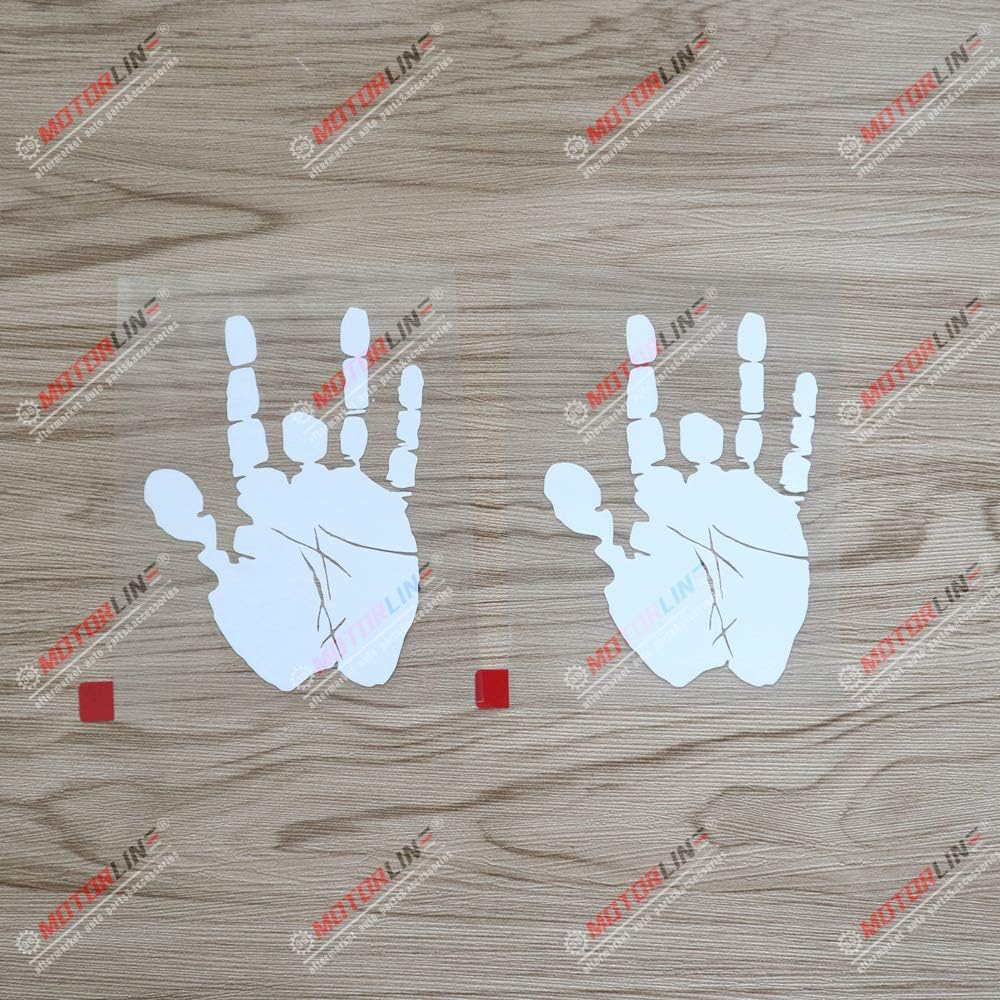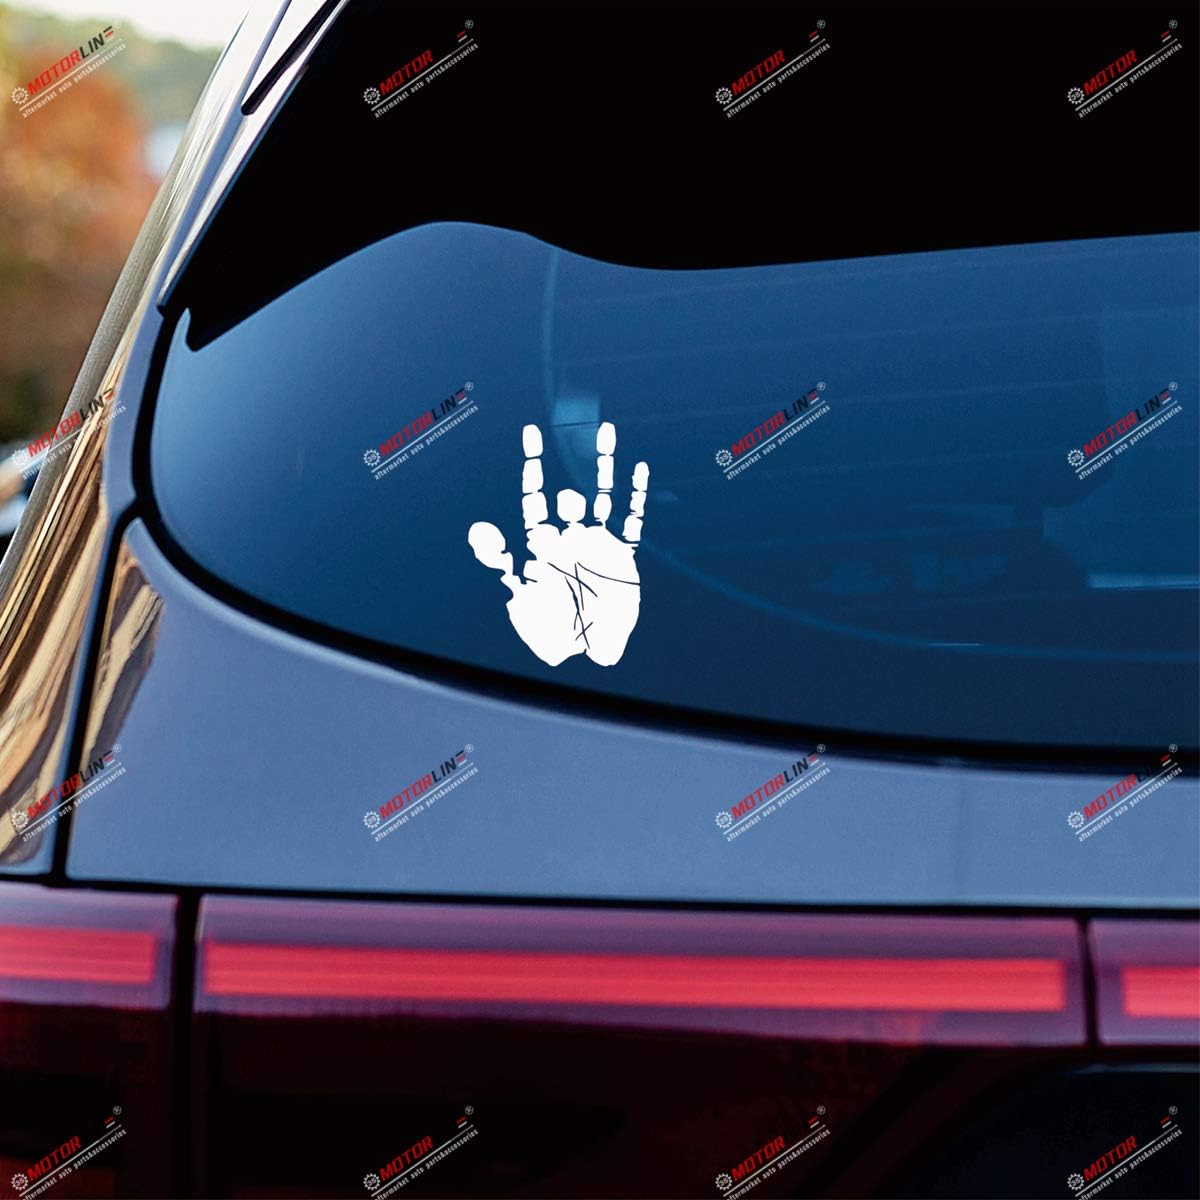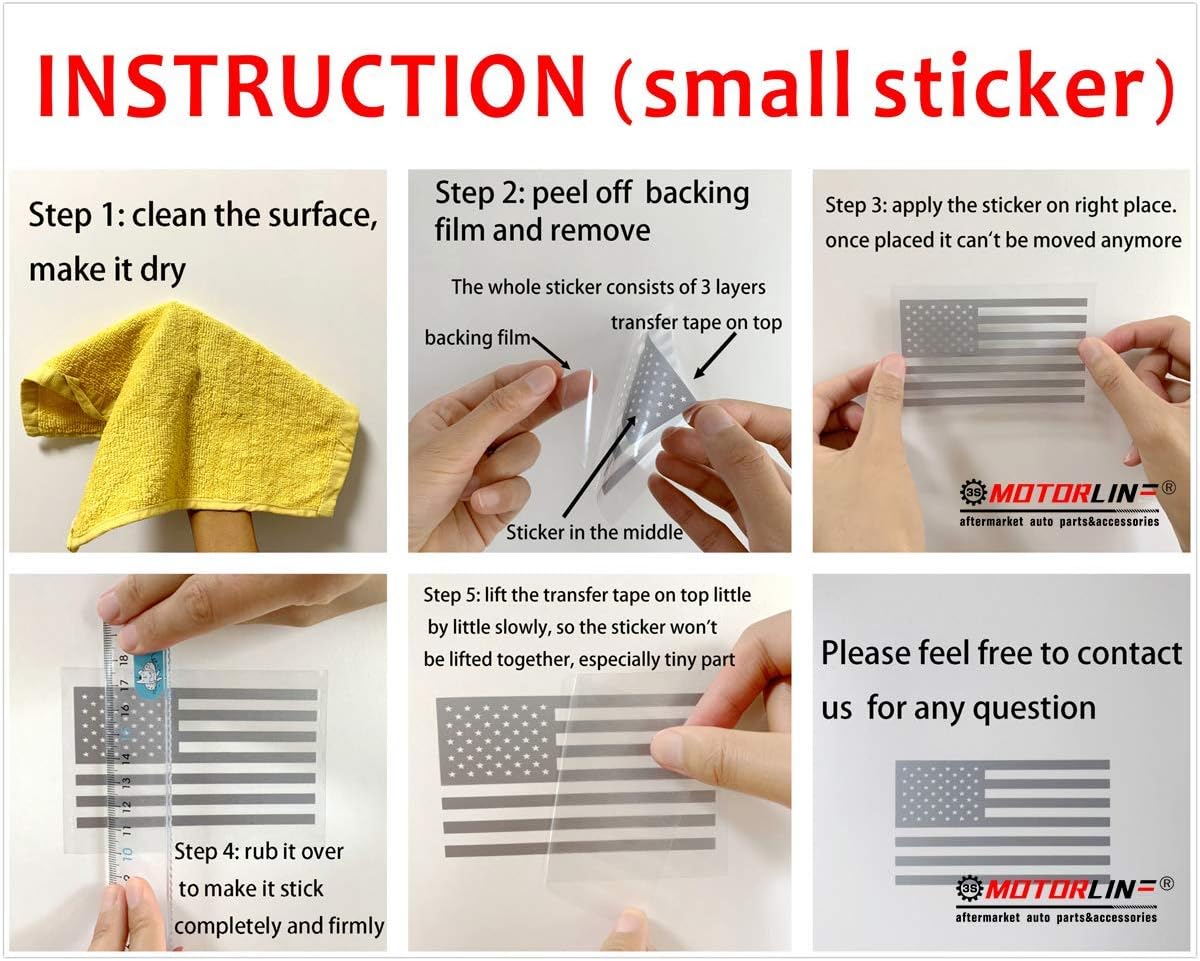
2X White 4'' Jerry Garcia Hand Decal Sticker Car Laptop Window Vinyl
Category: Amazon Home
[INSTRUCTION] (small sticker): The whole sticker consists of 3 layers. step 1: clean the surface, make it dry step 2: peel off the backing film and remove step 3: apply sticker, rub it over to make it stick completely and firmly step 4: lift the transfer tape on top little by little slowly, so the sticker won’t be lifted together, especially tiny part. ________________________ [INSTRUCTION] (bigger sticker) : The whole sticker consists of 3 layers. step 1: clean the surface, make it dry step 2: peel off the backing film a little, like 2cm step 3: stick the head part of the transfer tape, so the position of the sticker is decided step 4: pull the backing film slowly, synchronously, rub the sticker over to apply it little by little until it’s all finished. Rub it over again and again to make it stick completely and firmly, step 5: lift the transfer tape on top little by little slowly, you can press it at the same time so the sticker won’t be lifted together, especially tiny part.
Features: Qty: 2 Stickers as pictured. Size: 4''x3''. Check the instruction in our picture | Outdoor use or Indoor use. Made from high quality vinyl, Water proof, UV resistance, excellent weatherability. Great for Car, Truck, Vehicles, Laptop, Phone, Window, Toolbox, etc | Die-cut Vinyl Sticker No background, Clear transfer tape and Clear backing film, easier for you to adjust the position and apply. Peel and Stick, with small label sticker to help peeling off backing film. Easy application with clear transfer tape and self adhesive, removable after years. | Outside Vehicle or Window, Matte Finish | Shipped by Amazon, fast and prime service